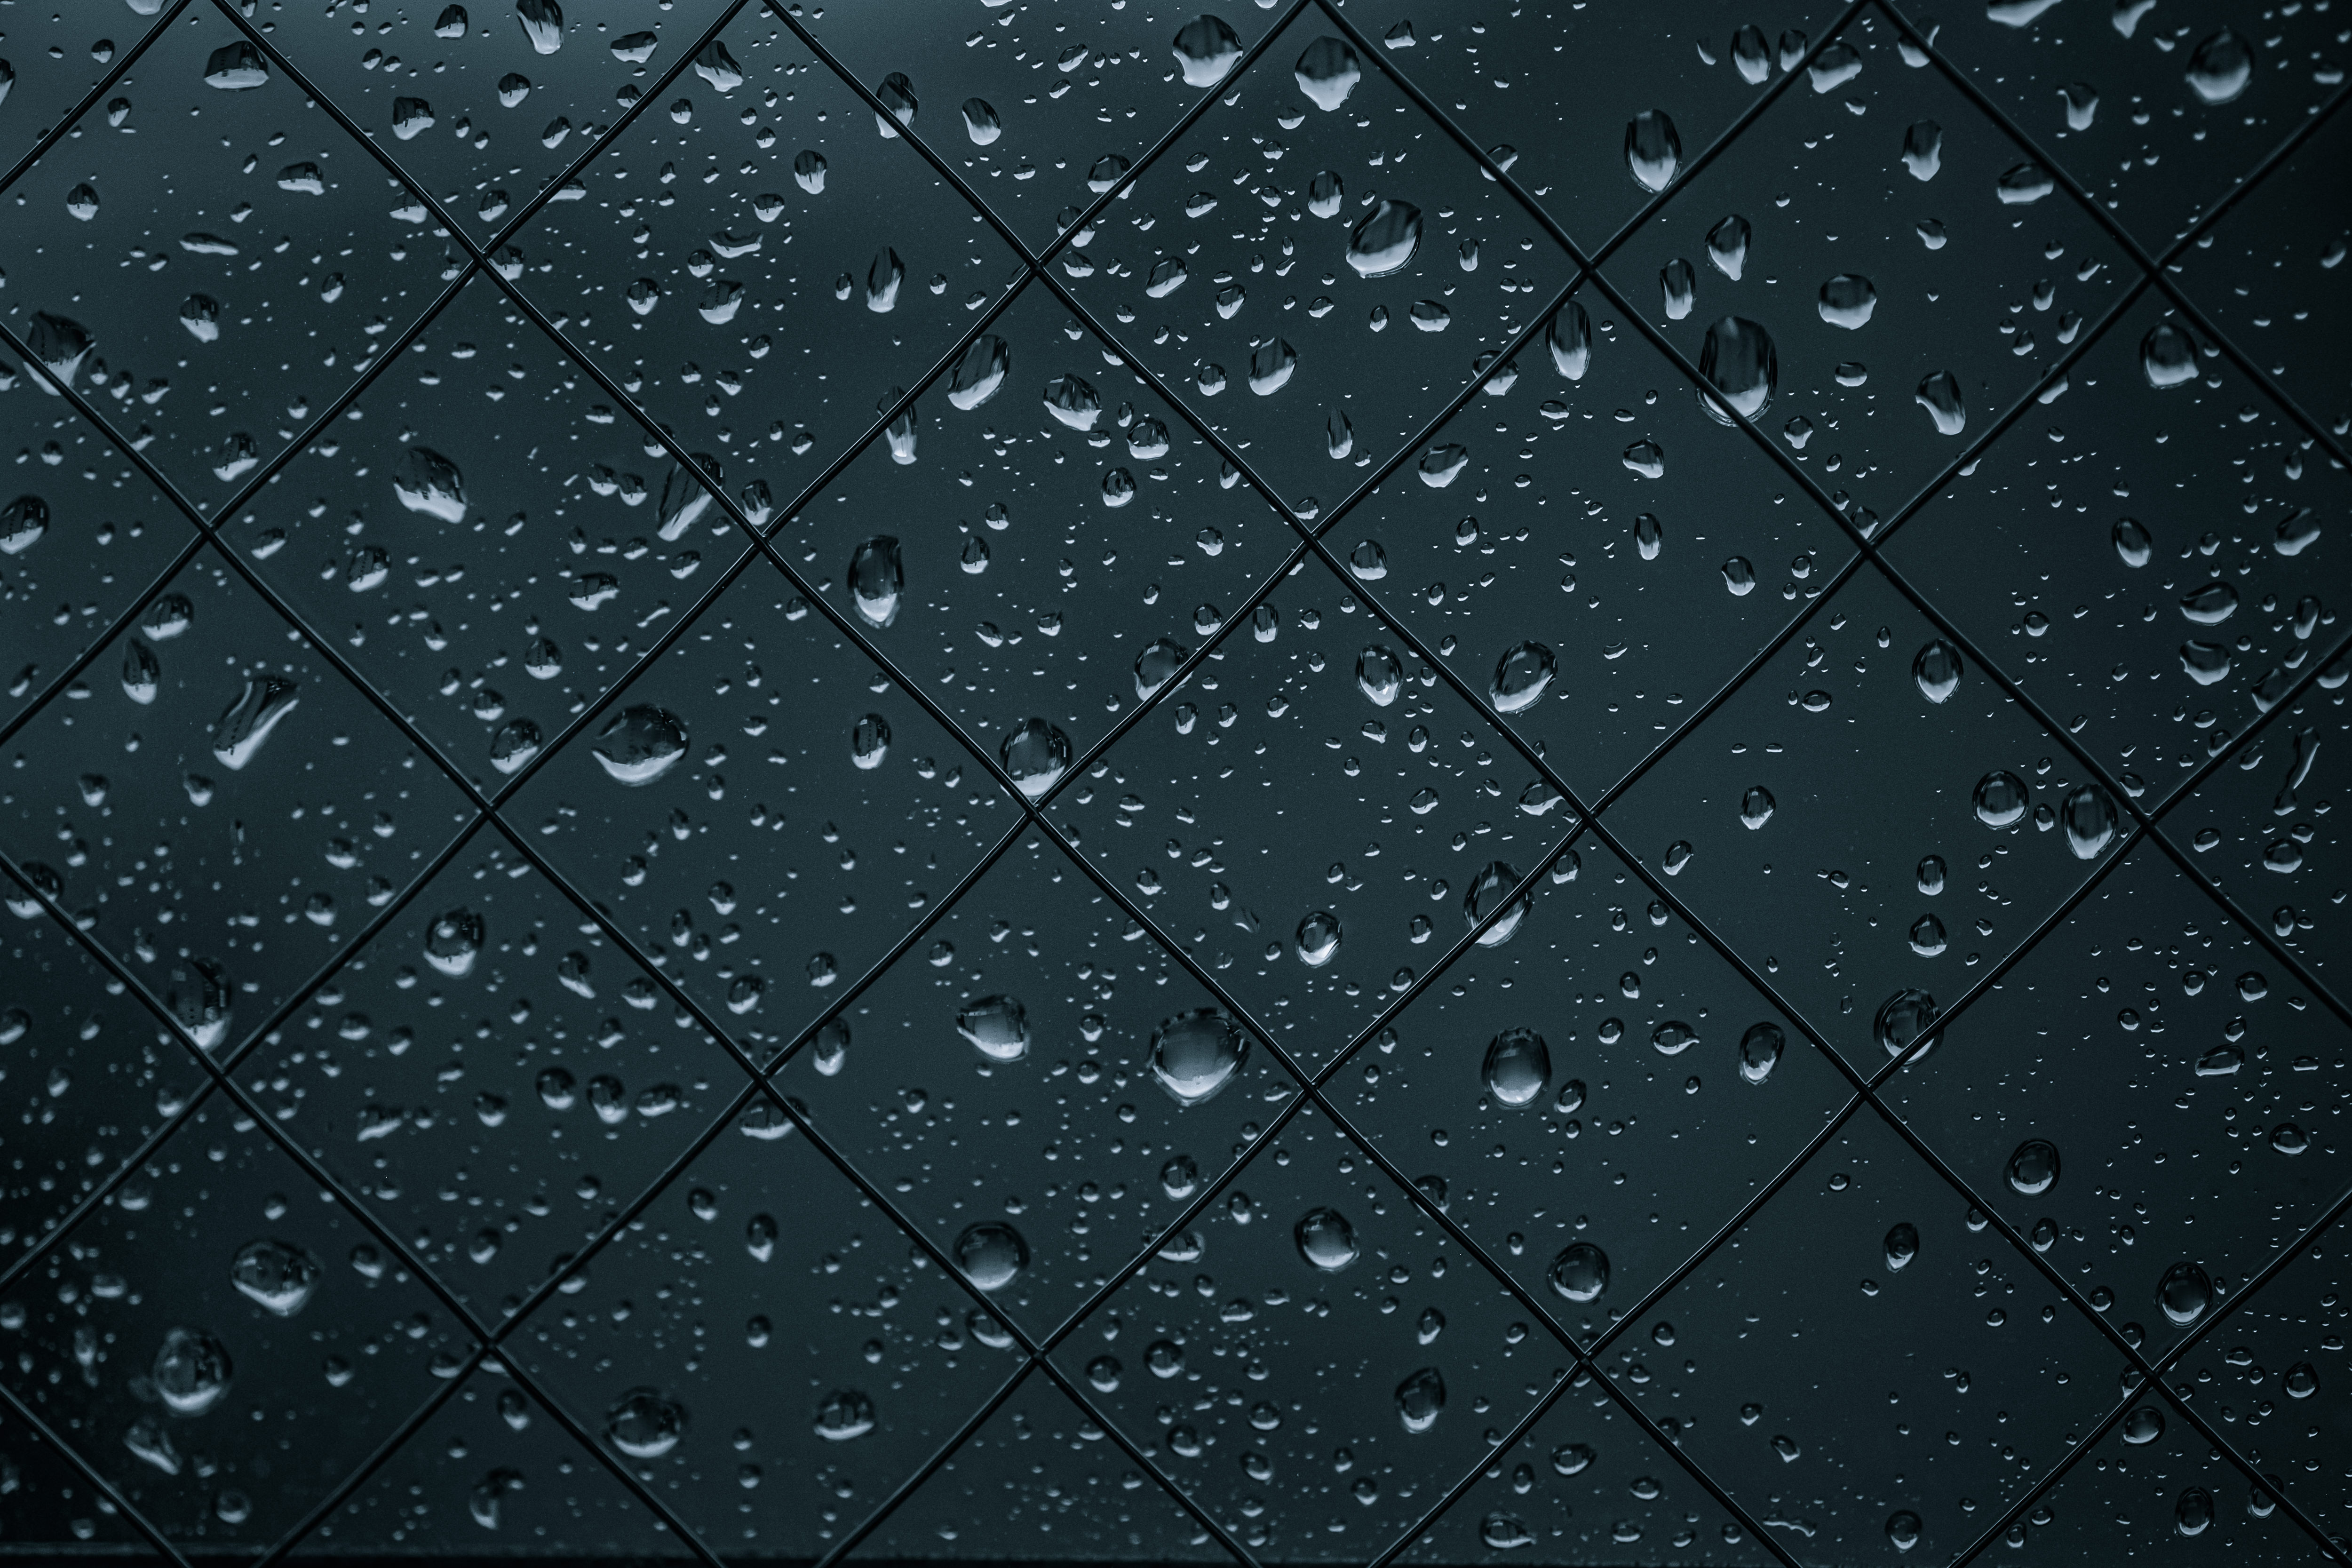
art, black, blue, water, sky, pattern, line, atmosphere, space, rain, drop, precipitation, metal